William Whipple Warren

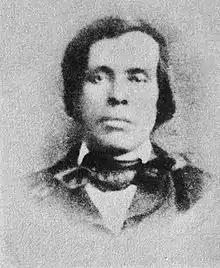
William Whipple Warren (c. 1851)

William Whipple Warren (May 27, 1825 – June 1, 1853) was a historian, interpreter, and legislator in the Minnesota Territory. The son of Lyman Marcus Warren, an American fur trader and Mary Cadotte, the Ojibwe-Metis daughter of fur trader Michel Cadotte, he was of Ojibwe and French descent. William lived in two cultures, because his father was white, he was not considered Ojibwe, but an Ojibwe "relative", because in the Ojibwe patrilineal culture, inheritance and property were passed through the paternal line. His mother was Ojibwe and he learned her culture from her family. He is the first historian of the Ojibwe people in the European tradition.